Full House (film)

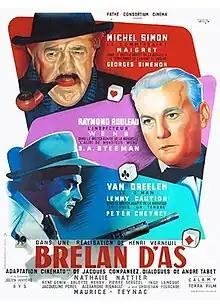
Theatrical release poster

Full House is a 1952 French crime mystery anthology film directed by Henri Verneuil and starring Michel Simon, Raymond Rouleau, John Van Dreelen, Arlette Merry and Nathalie Nattier. It consists of three segments, each featuring a popular detective character: Jules Maigret, Monsieur Wens and Lemmy Caution. It was shot at the Photosonor Studios in Paris and on location in and around Hamburg. The film's sets were designed by the art director René Moulaert.